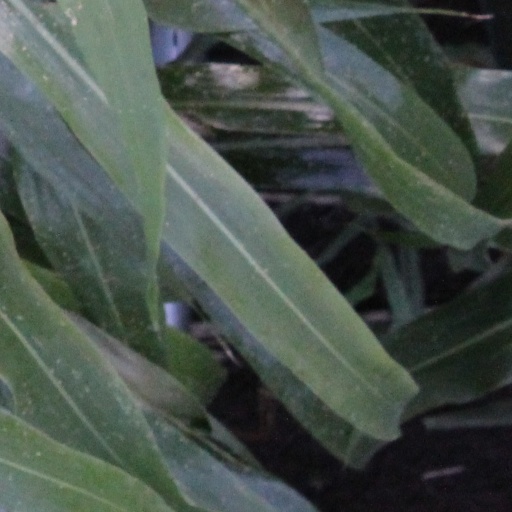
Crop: sorghum